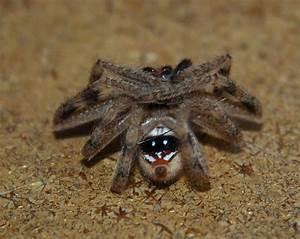
spider